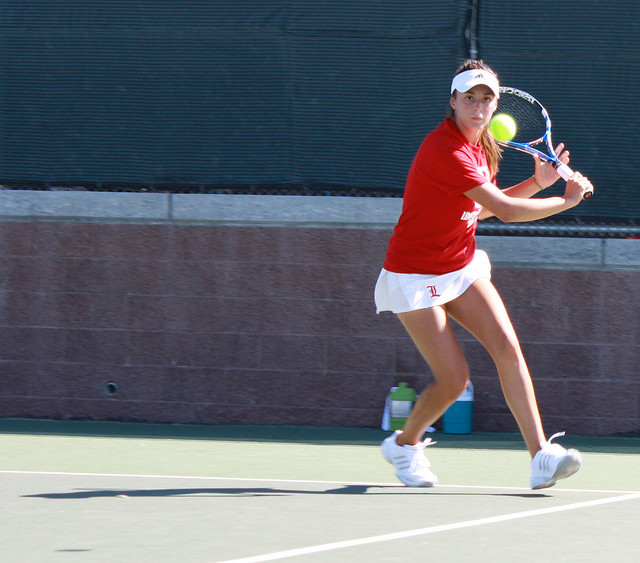
một cô gái đang đưa vợt ra sau để chuẩn bị đánh bóng